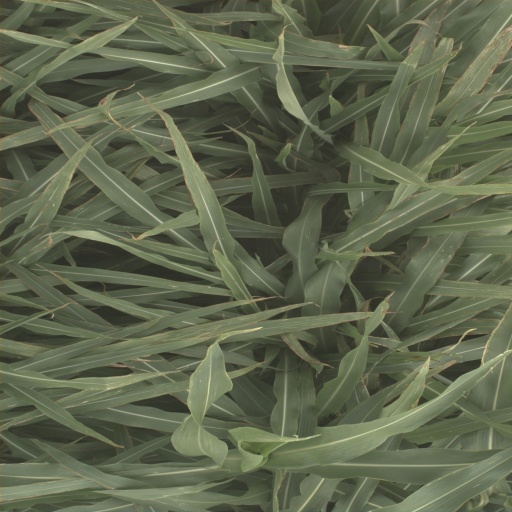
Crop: sorghum